Edo State

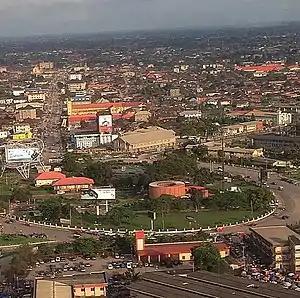
Areal view of the ancient city of Benin

Christianity constitute 90% of the population and it constitute the major religions practiced in Edo State, although a minority of the population adhere to indigenous religions.